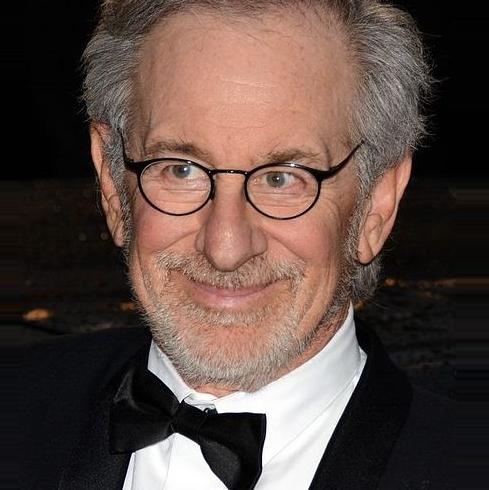
Age: 66